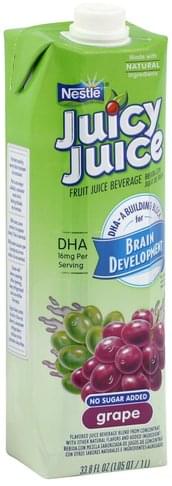
Label: cardboard